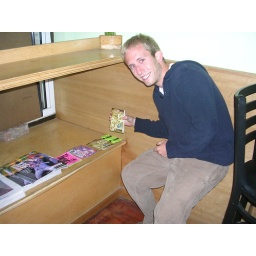
spreading the word at the fat cat noodle house on the university hill in boulder